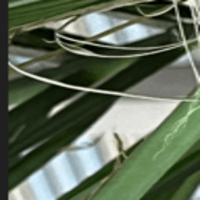
Label: Healthy sample